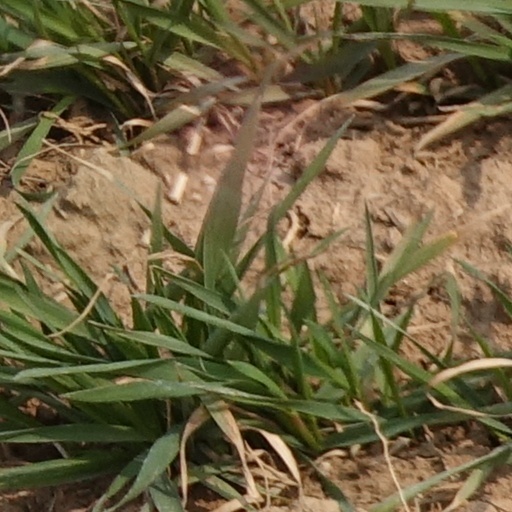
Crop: wheat